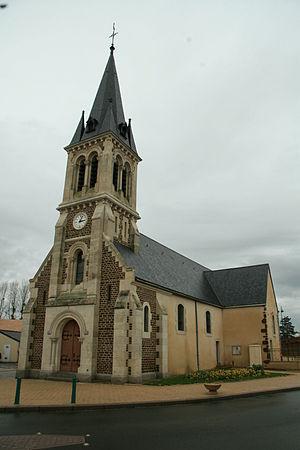
La liste des églises de la Sarthe recense de la manière la plus complète possible les églises, cathédrale et basilique situées dans le département français de la Sarthe.
Sainte-Jamme-sur-Sarthe est une commune française située dans le département de la Sarthe en région des Pays de la Loire, peuplée de 2 051 habitants.